Pigeon snaring

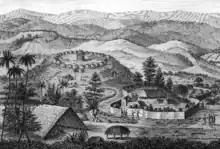
Pigeon snaring mound in Tongatapu

In Tongan, pigeon snaring mounds are called "sia heu lupe". The general shape of a pigeon snaring mound was described as “more or less circular platforms, 20-35 m wide and 0.6-5 m high, with a flat top. The characteristic feature of the Tongan pigeon mound is a circular central pit, 5—7 m in diameter, which has stone-faced walls. Some pigeon mounds in addition have large stone-lined pits filled with large boulders. The function of these structures is unknown.” The central depression puzzles archaeologists because it is not described in William Mariner's account and no one knows how it was used to snare the pigeons. There are also many mounds, especially in Ha’apai, that do not have the depression.